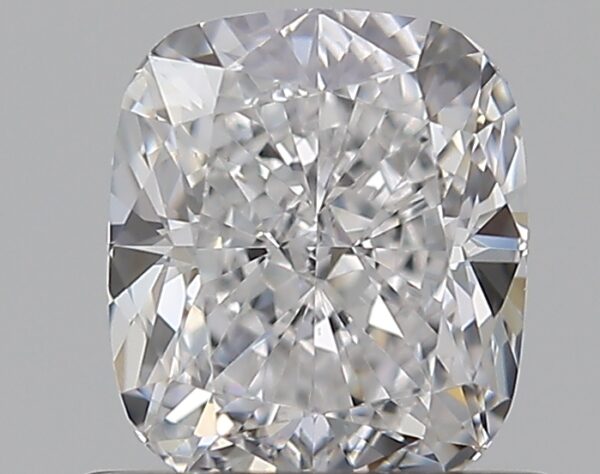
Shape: cushion
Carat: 0.72
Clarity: VS1
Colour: D
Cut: EX
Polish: EX
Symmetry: VG
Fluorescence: N
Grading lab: GIA
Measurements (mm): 5.46 x 4.73 x 3.21